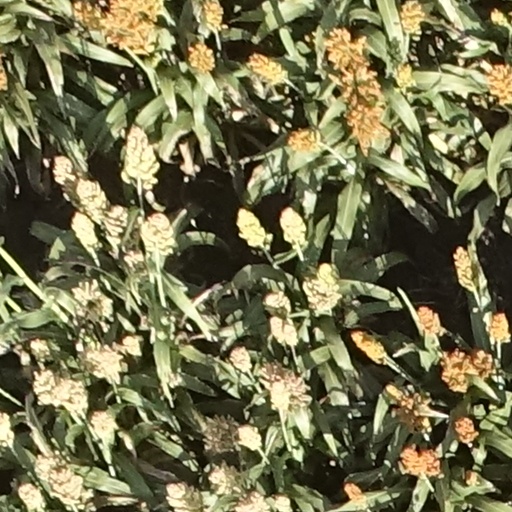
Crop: sorghum